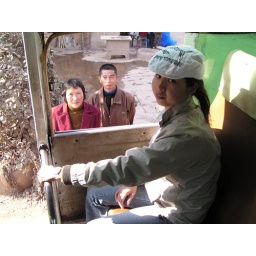
Leaving home by bus